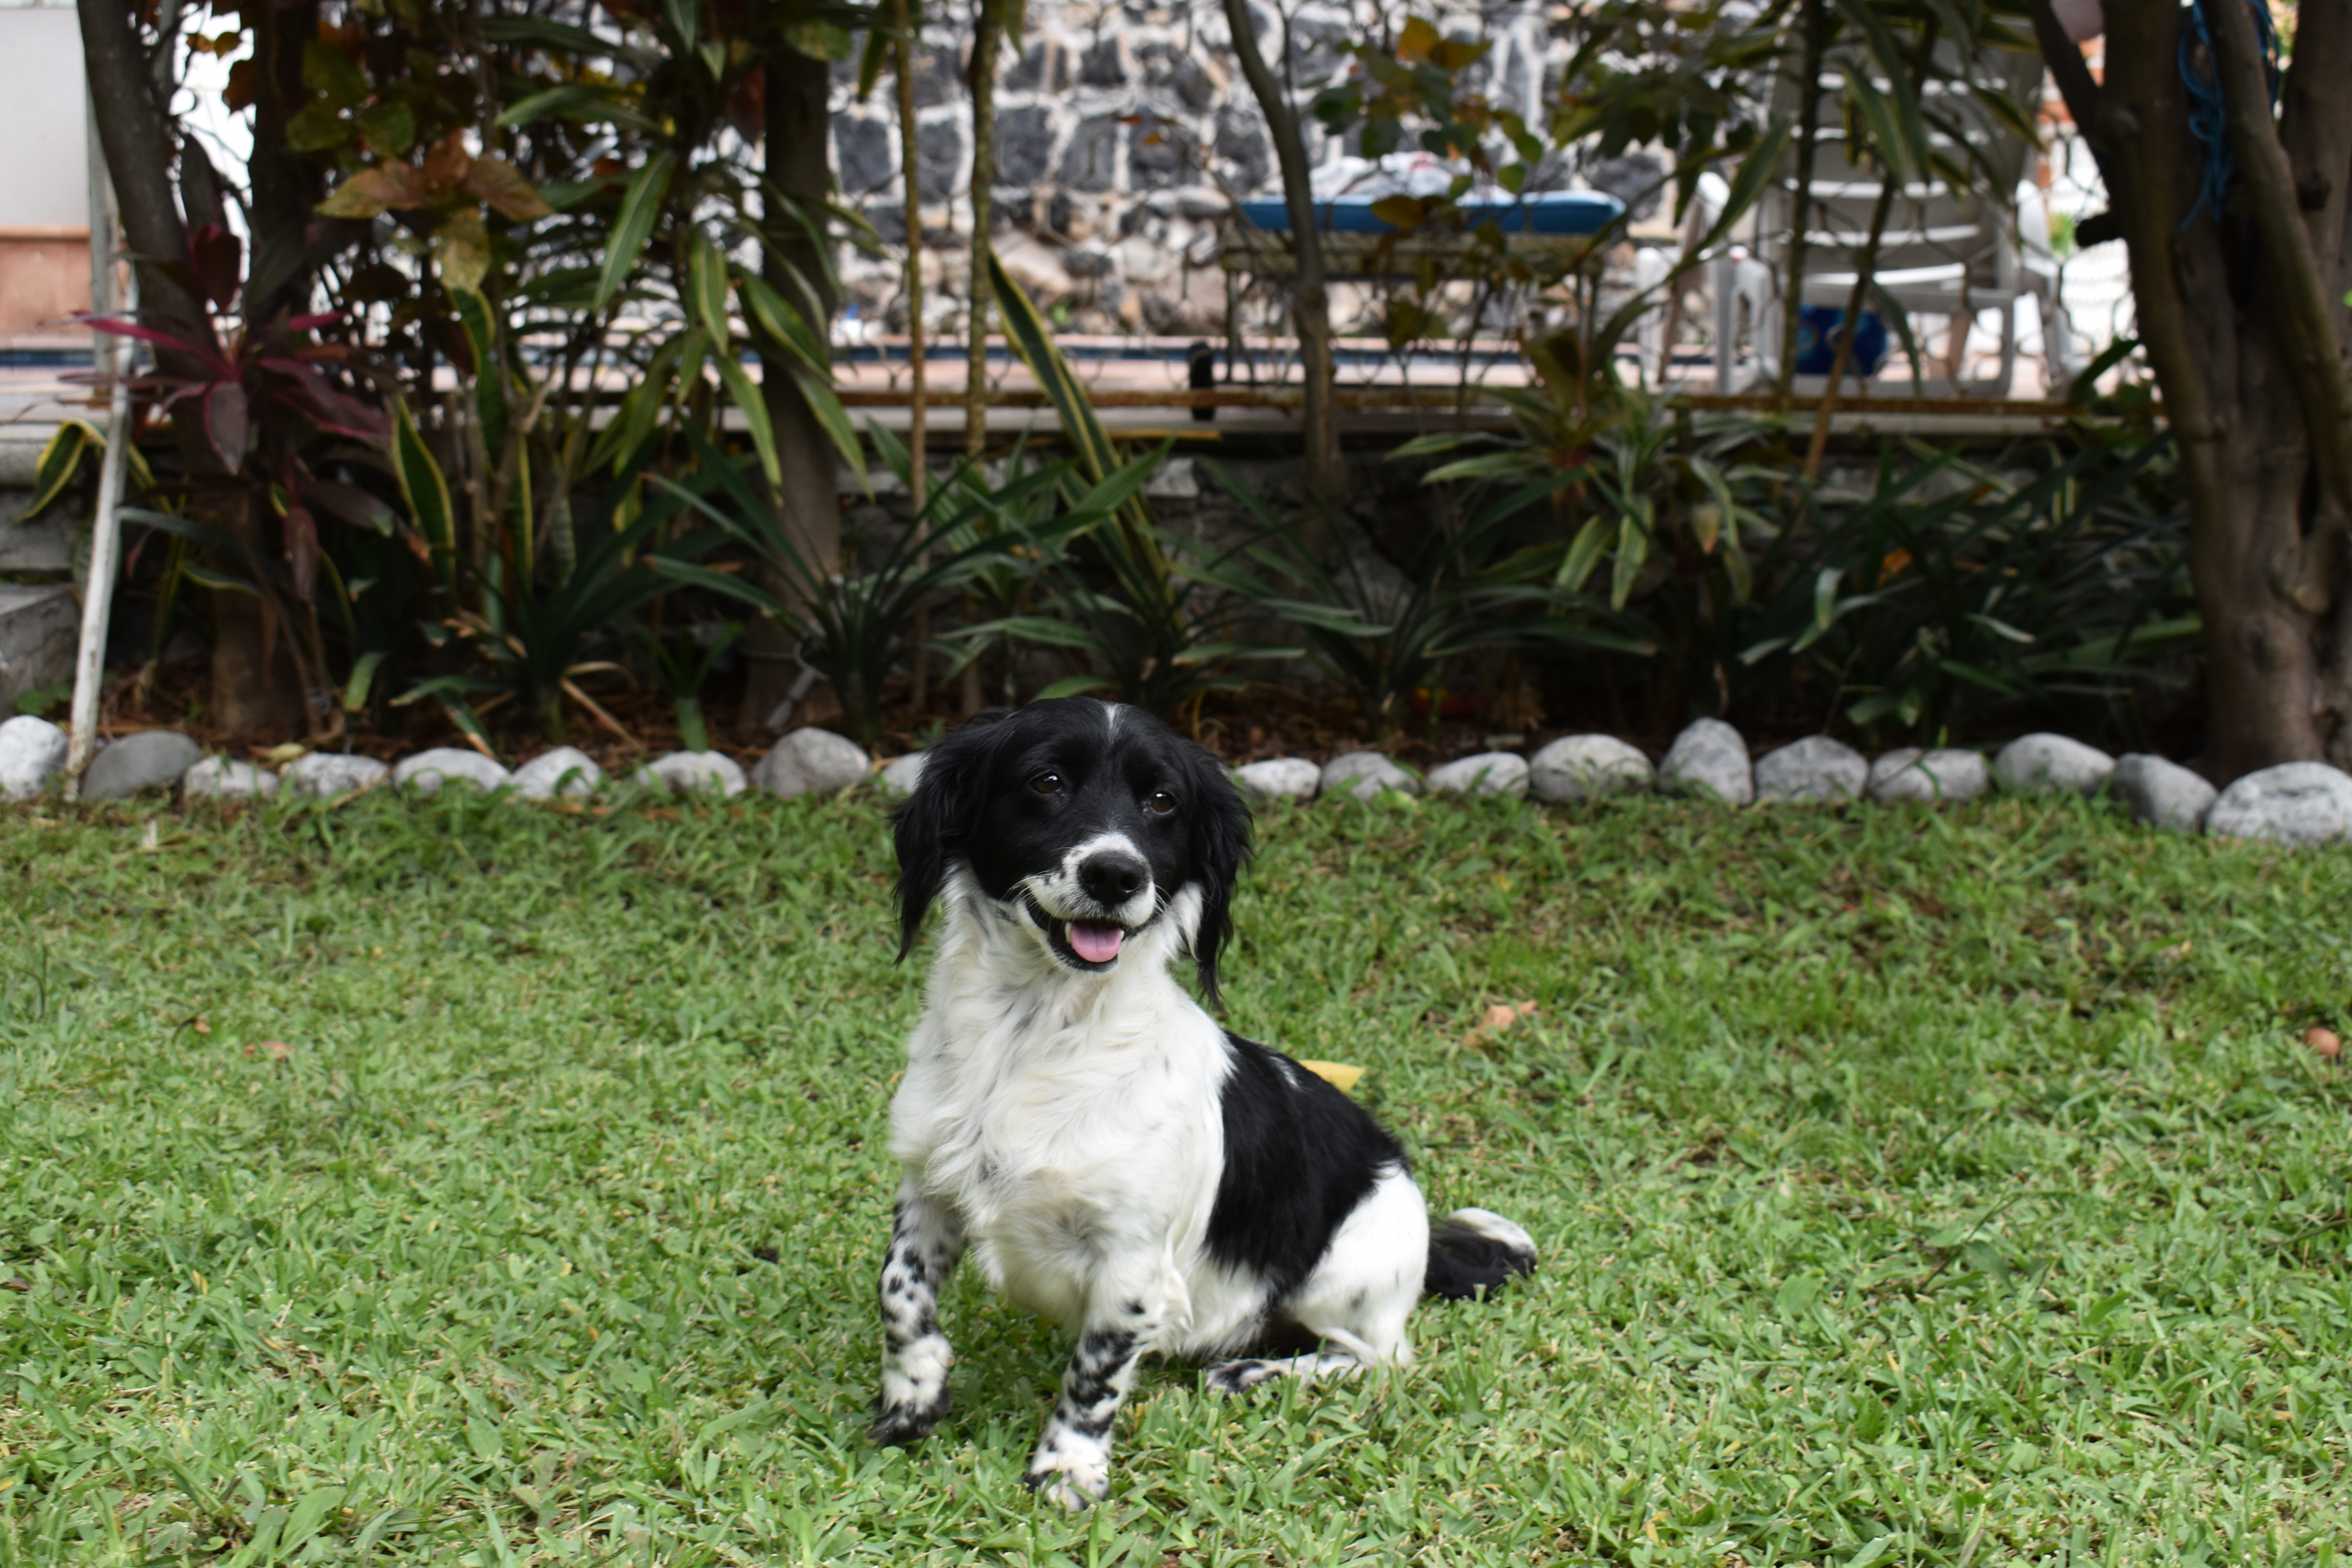
dog, grass, nature, pose, garden, green, summer, adorable, outdoor, beautiful, canin, puppy, pet, cute, mammal, vertebrate, dog breed, canidae, stabyhoun, carnivore, sporting group, large m nsterl nder, landseer, drentse patrijshond, small m nsterl nder, wetterhoun, rare breed dog, spaniel, companion dog, english springer spaniel